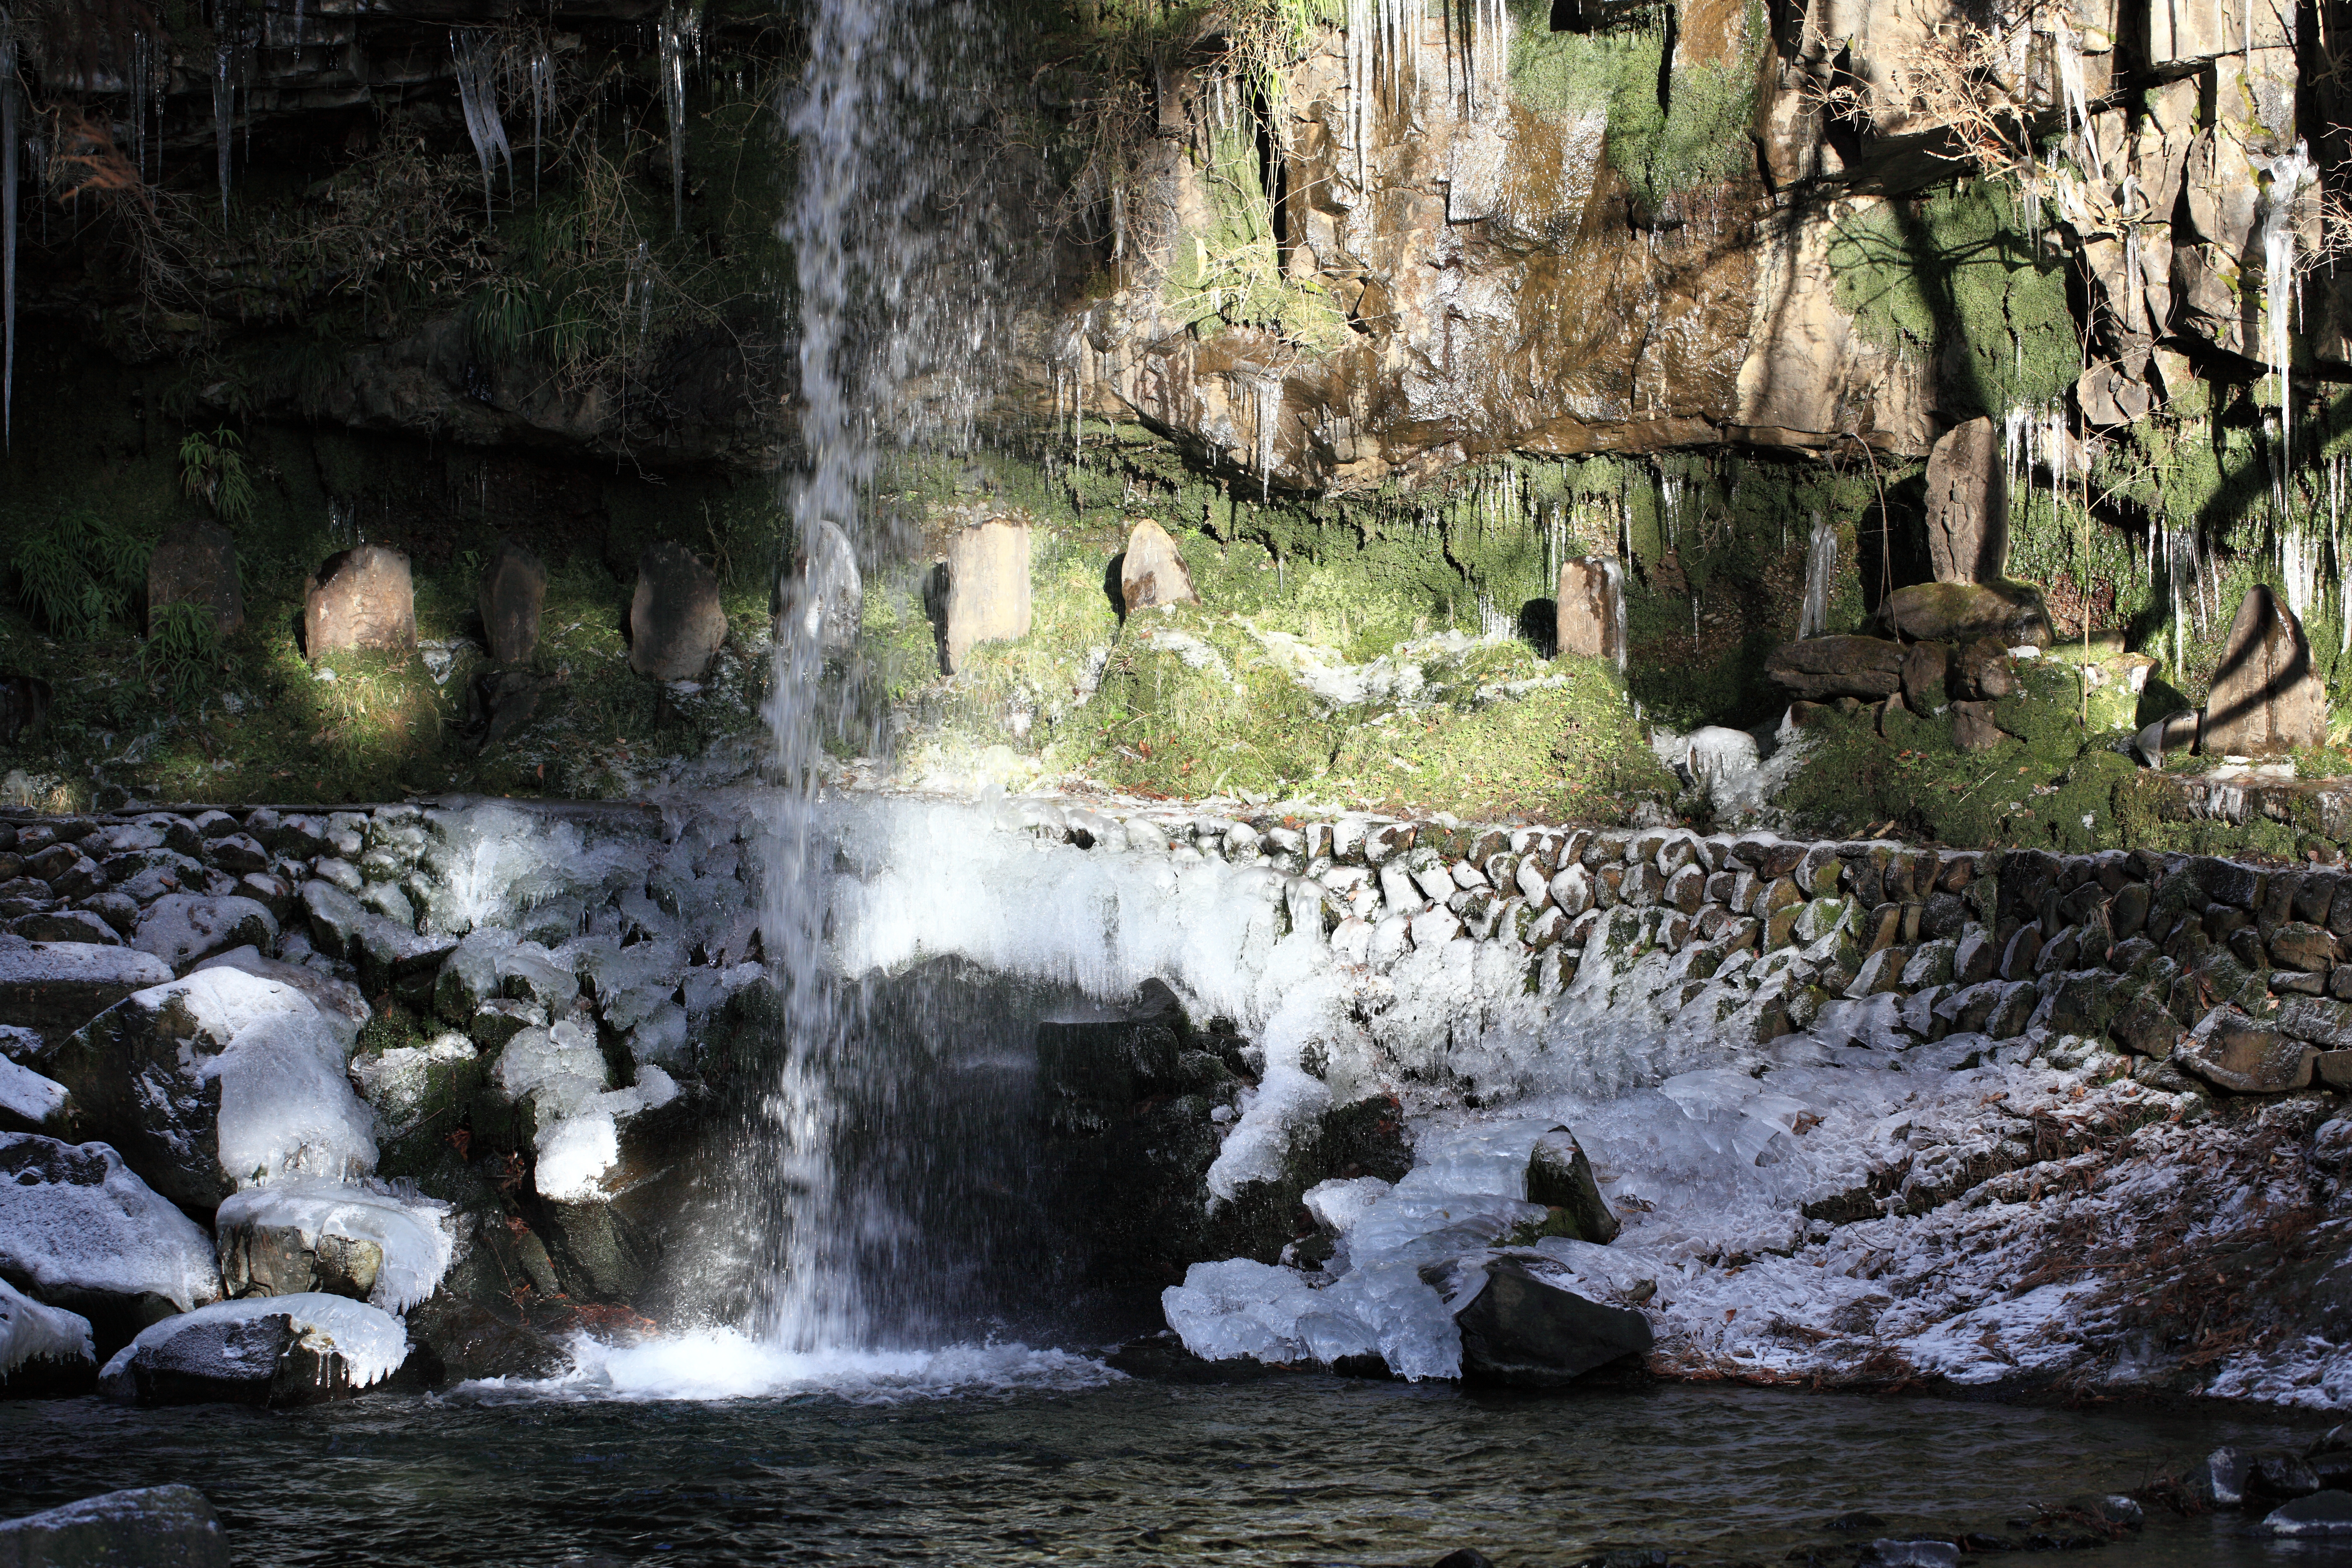
water, rock, waterfall, formation, stream, cave, high, body of water, waterfalls, 5d, hires, markii, water feature, hi, res, resolution, gunma, annaka, sengataki, landform, geographical feature